Pulvermaar

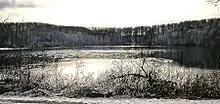
In winter

After Lake Constance and the lakes of the Pre-Alps (the Königssee, Walchensee, Lake Starnberg, Ammersee, Chiemsee, Tegernsee) the Pulvermaar is the deepest natural lake in Germany. It is likely that the Pulvermaar was originally even deeper, perhaps as deep as 200 metres. Its rim would have had a height of 50 metres.